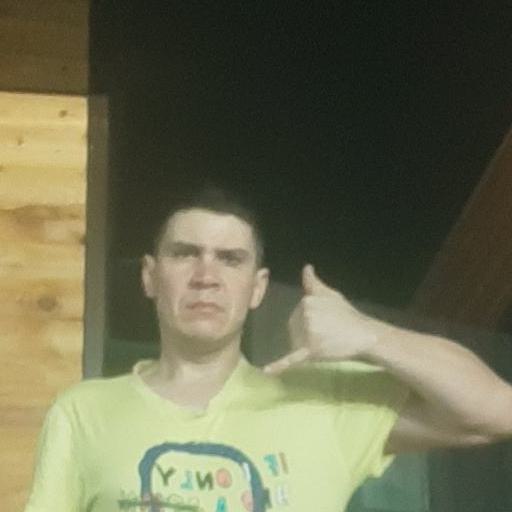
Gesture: call